H.M.S. Pinafore

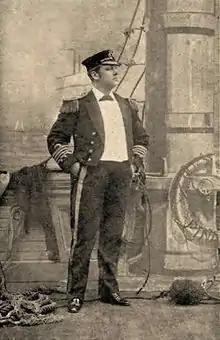
Rutland Barrington as Captain Corcoran in the first London revival, 1887

Similarly, "The Illustrated London News" concluded that the production was a success and that the plot, though slight, served as a good vehicle for Gilbert's "caustic humour and quaint satire". It found that there was "much to call forth hearty laughter in the occasional satirical hits. ... Dr. Sullivan's music is as lively as the text to which it is set, with here and there a touch of sentimental expression ... The piece is well performed throughout." The "Daily News", "The Globe", "The Times" (which particularly praised Grossmith, Barrington and Everard) and "The Standard" concurred, the last commenting favourably on the chorus acting, which, it said, "adds to the reality of the illusion". "The Times" also noted that the piece was an early attempt at the establishment of a "national musical stage" with a libretto free from risqué French "improprieties" and without the "aid" of Italian and German musical models.